Blackboard bold

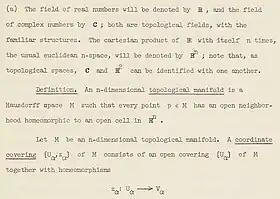
Typewritten lecture notes by Gunning (1966), showing "blackboard bold" style R and C achieved by double-striking each letter with significant offset

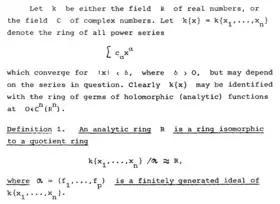
Typewritten lecture notes by Narasimhan (1966), with "blackboard bold" style R and C achieved with an inline typewriter face

Traditionally, various symbols were indicated by boldface in print but on blackboards and in manuscripts "by wavy underscoring, or enclosure in a circle, or even by wavy overscoring".